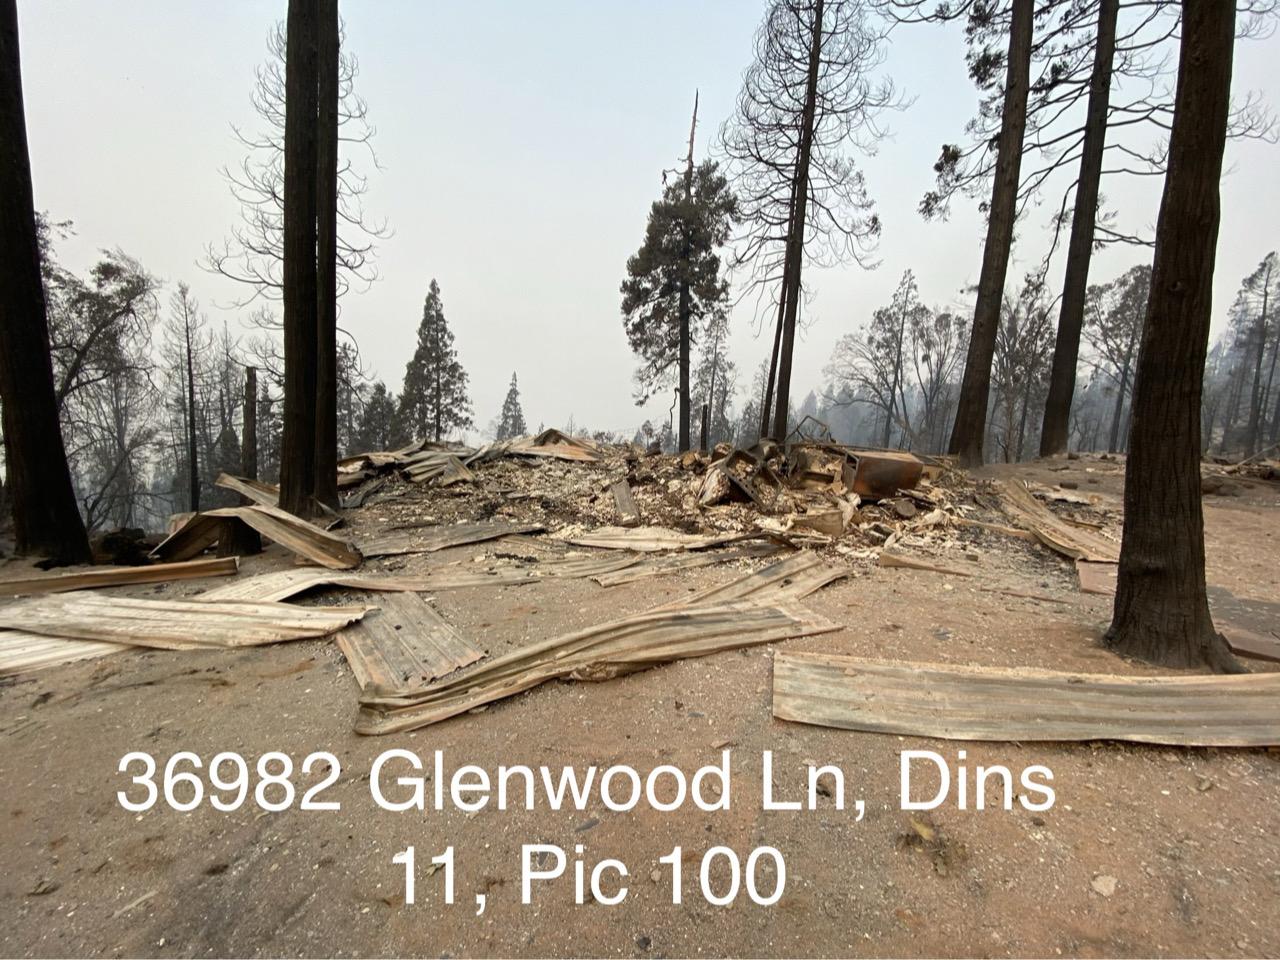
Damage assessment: destroyed